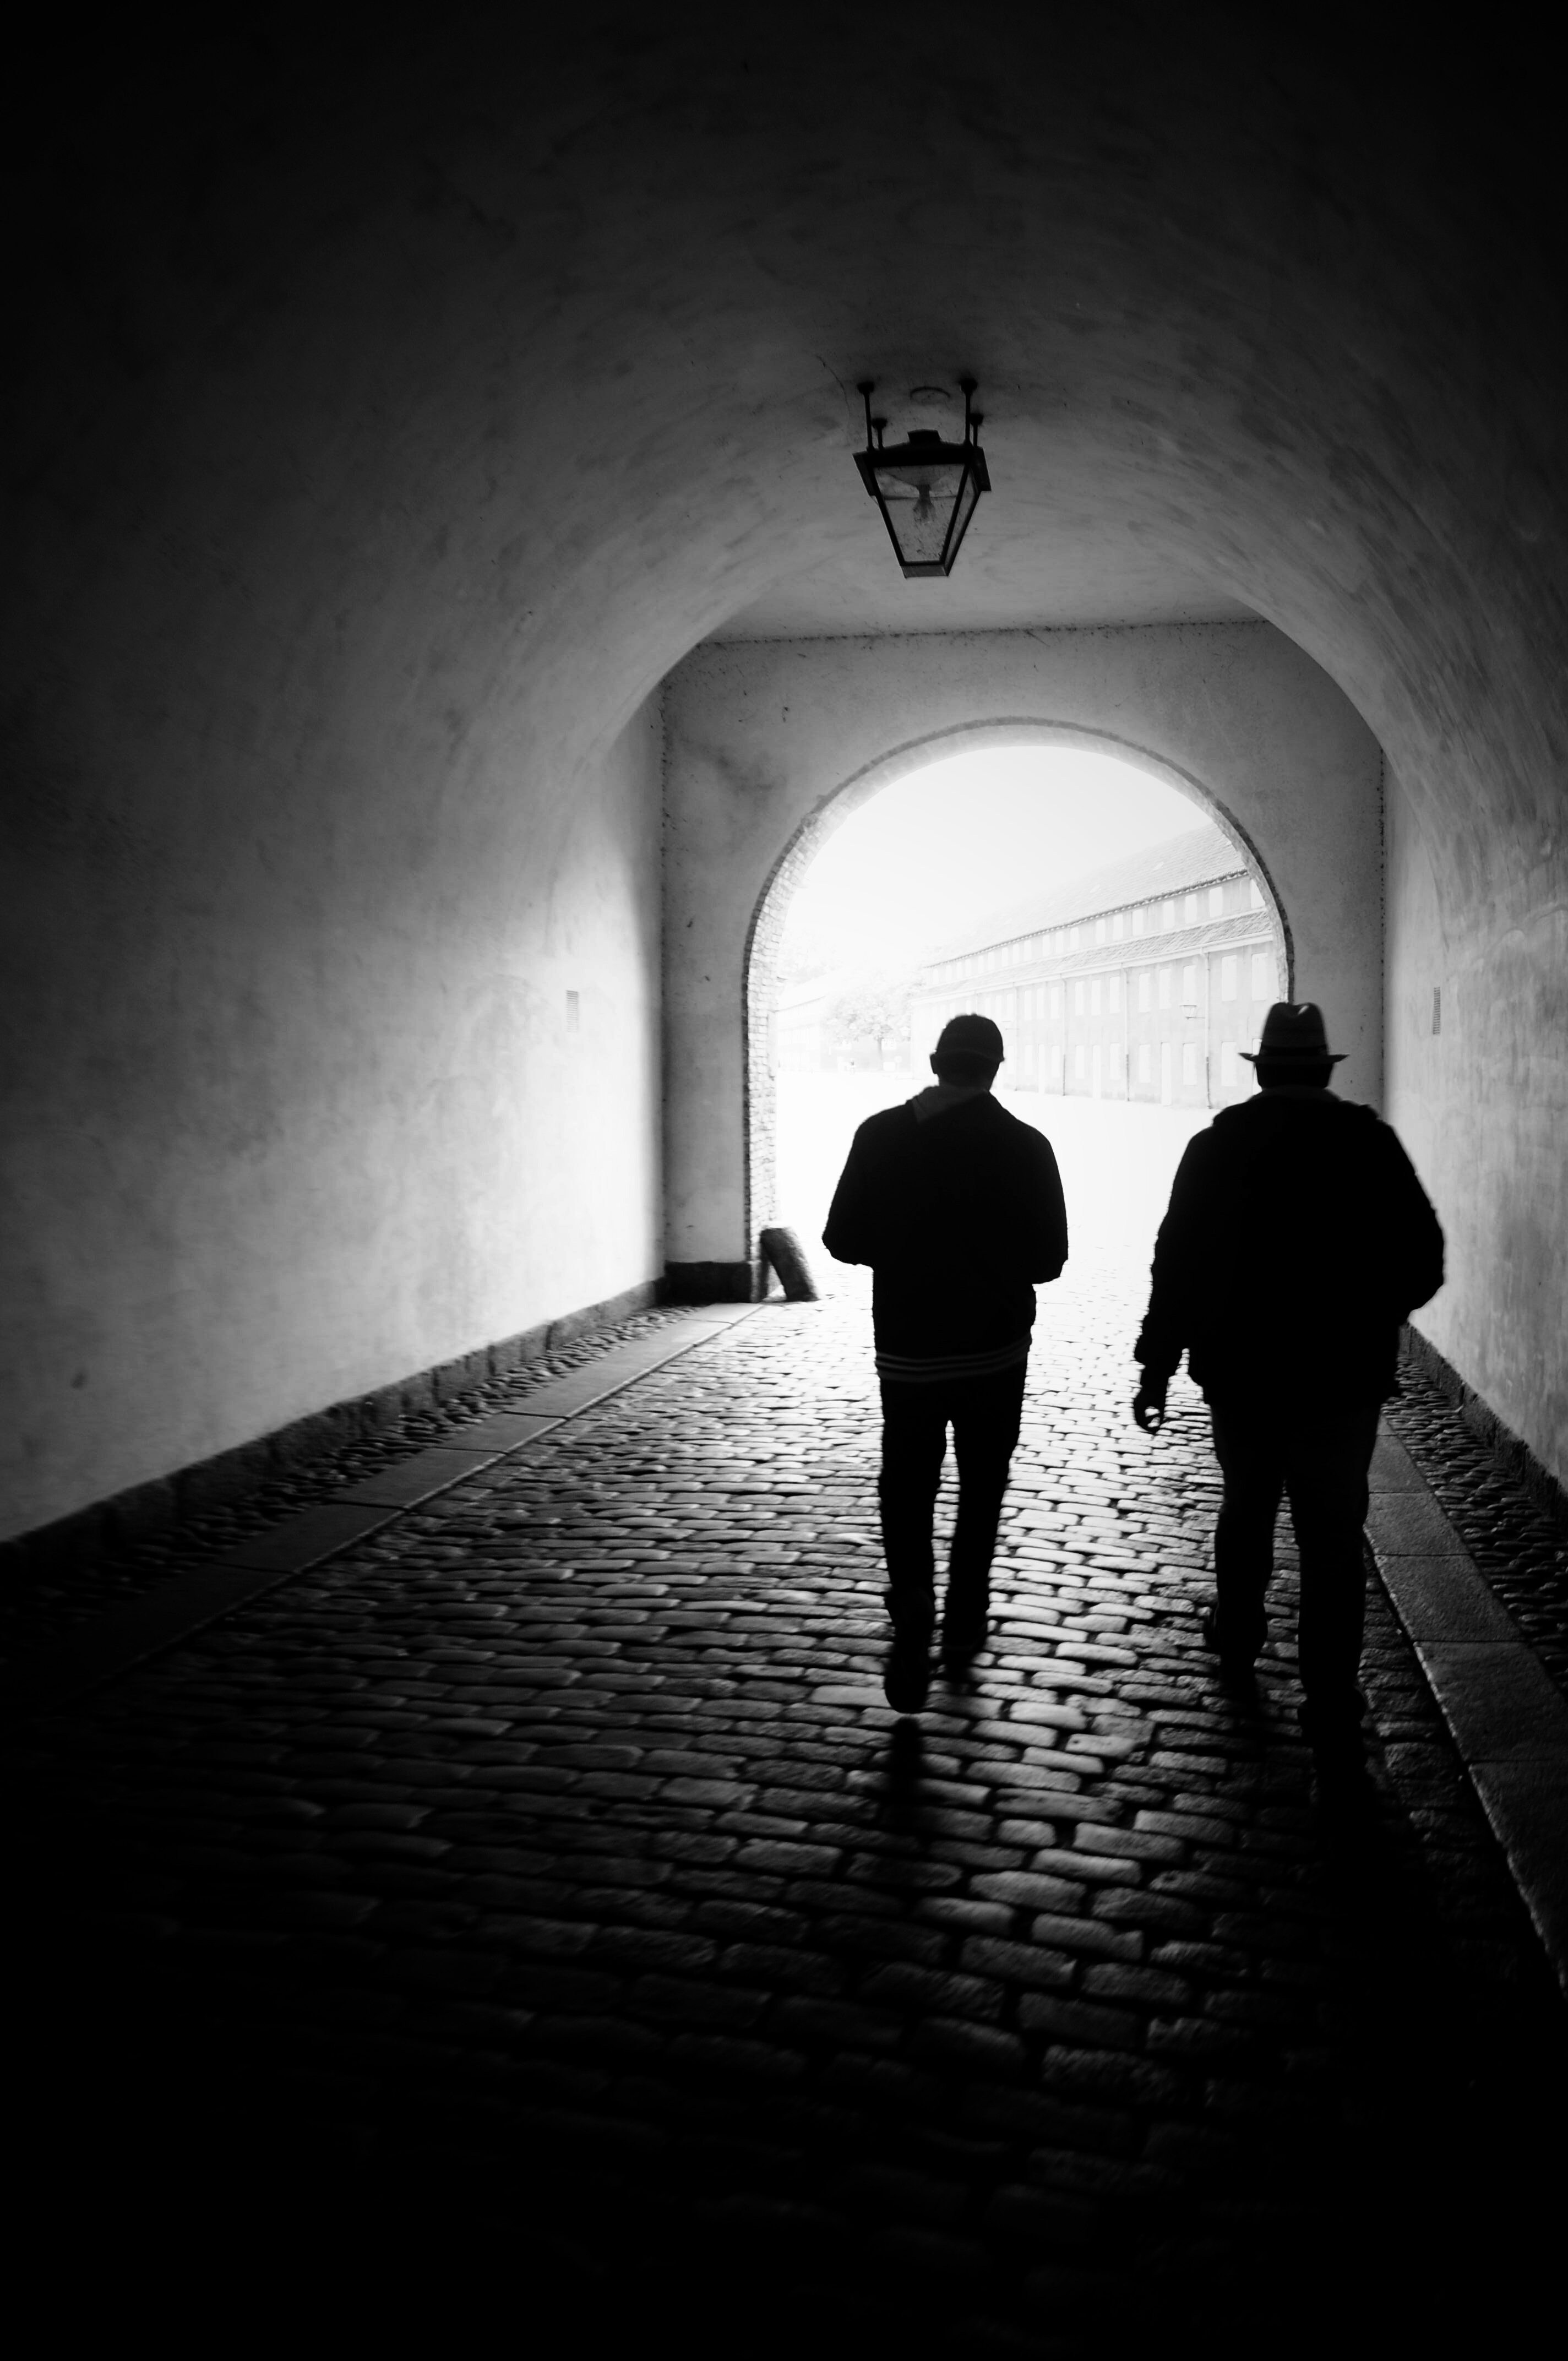
silhouette, light, black and white, white, photography, dark, mystery, shadow, organized, darkness, black, monochrome, mission, christ, criminal, adults, mysterious, photograph, snapshot, spy, thriller, james bond, detective, 007, mafia, monochrome photography, film noir, crime kill